Barreiro railway station

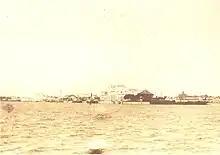
Barreiro station, late 19th century.

Designed by the engineer Miguel Pais, the second station (1884-2008) combines the Romantic aesthetic, evident in the maritime and faunal decoration of the west façade, with the Neo-Manueline and industrial styles, evident in the materials and in the functional way in which the south façade is structured.